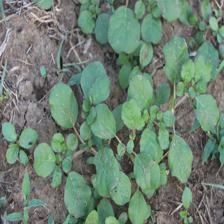
Label: BroadLeafWeed